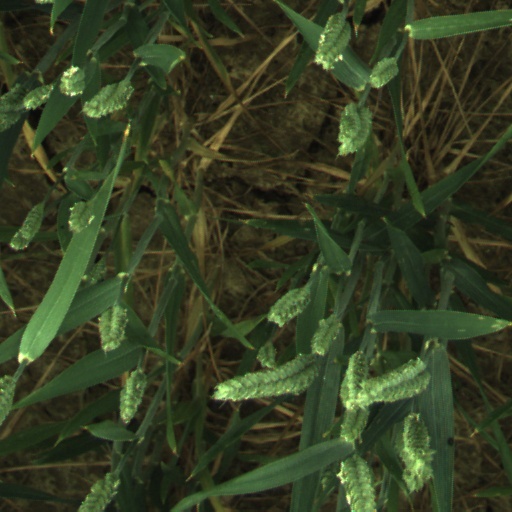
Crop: wheat